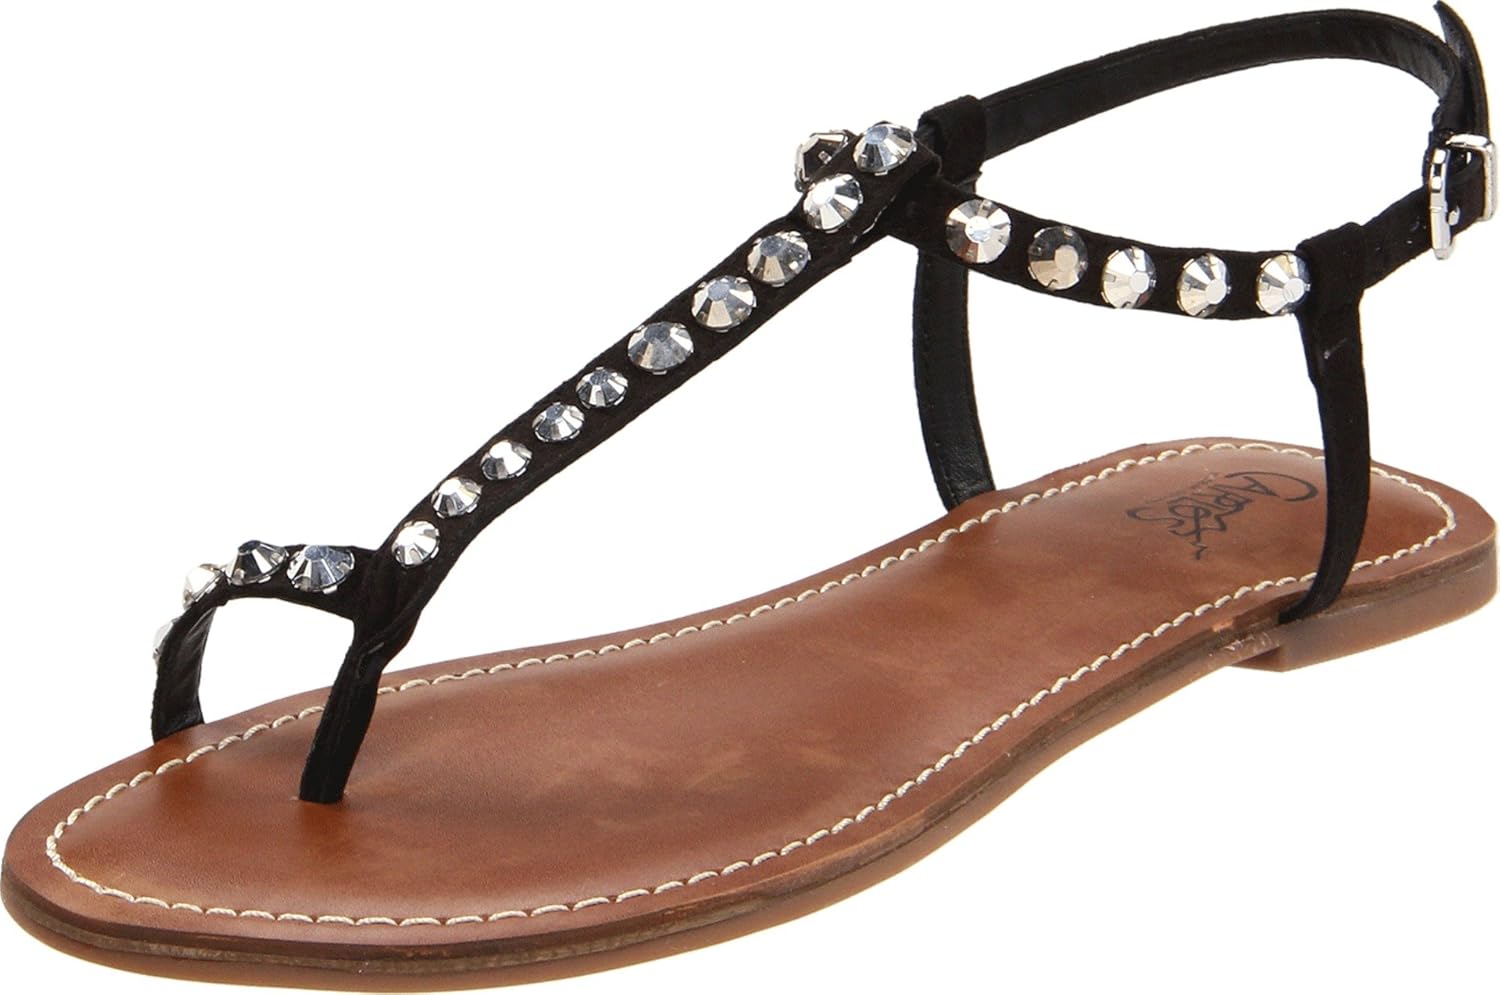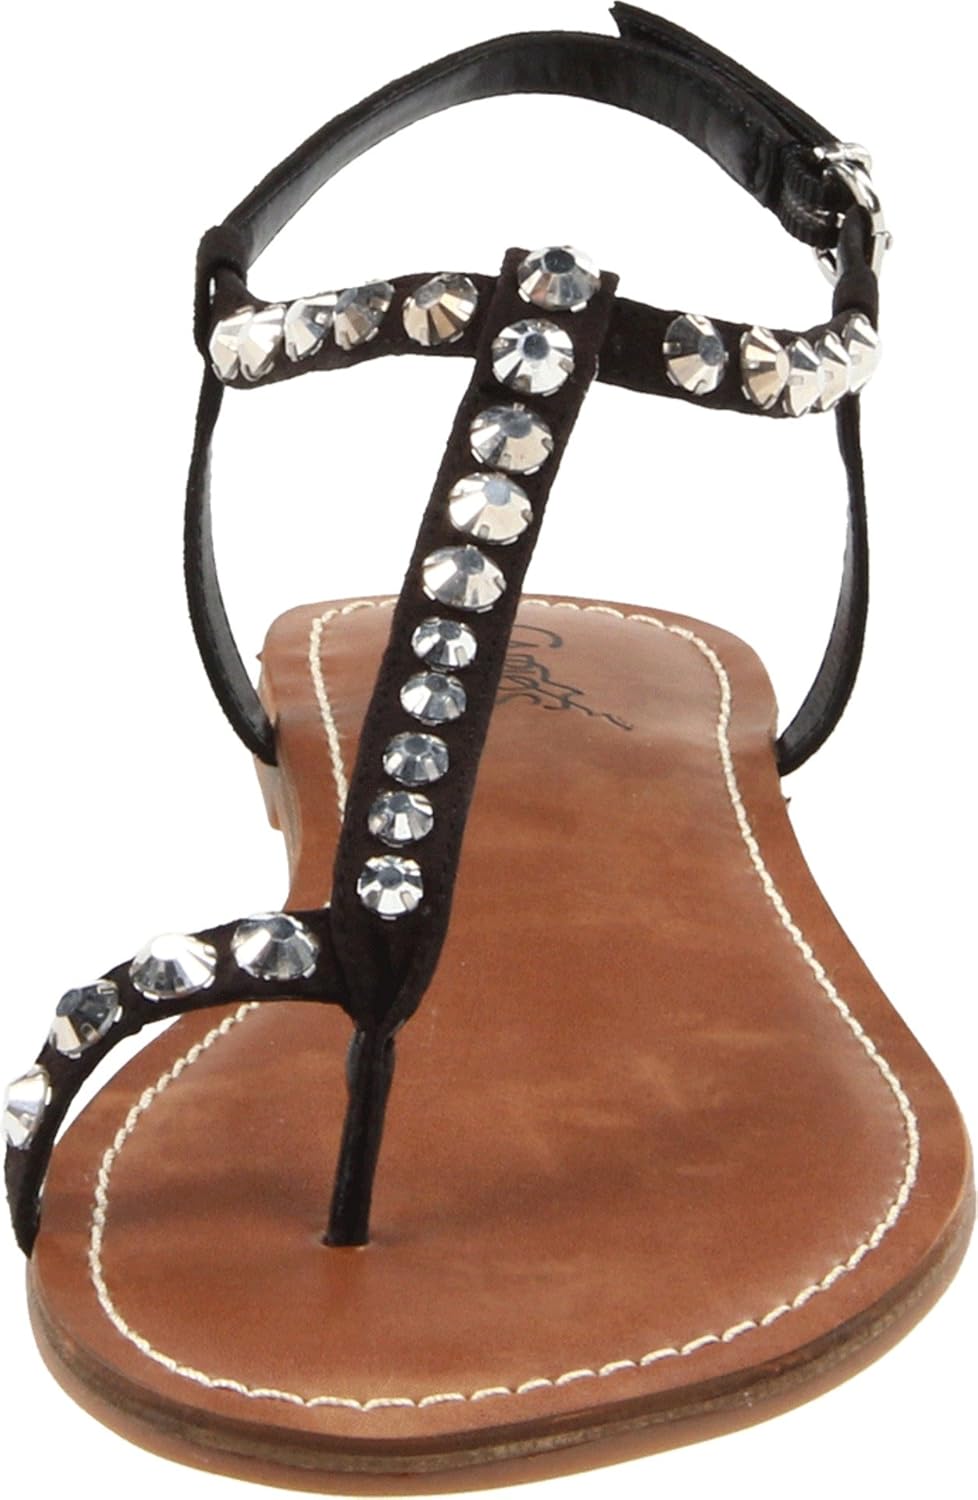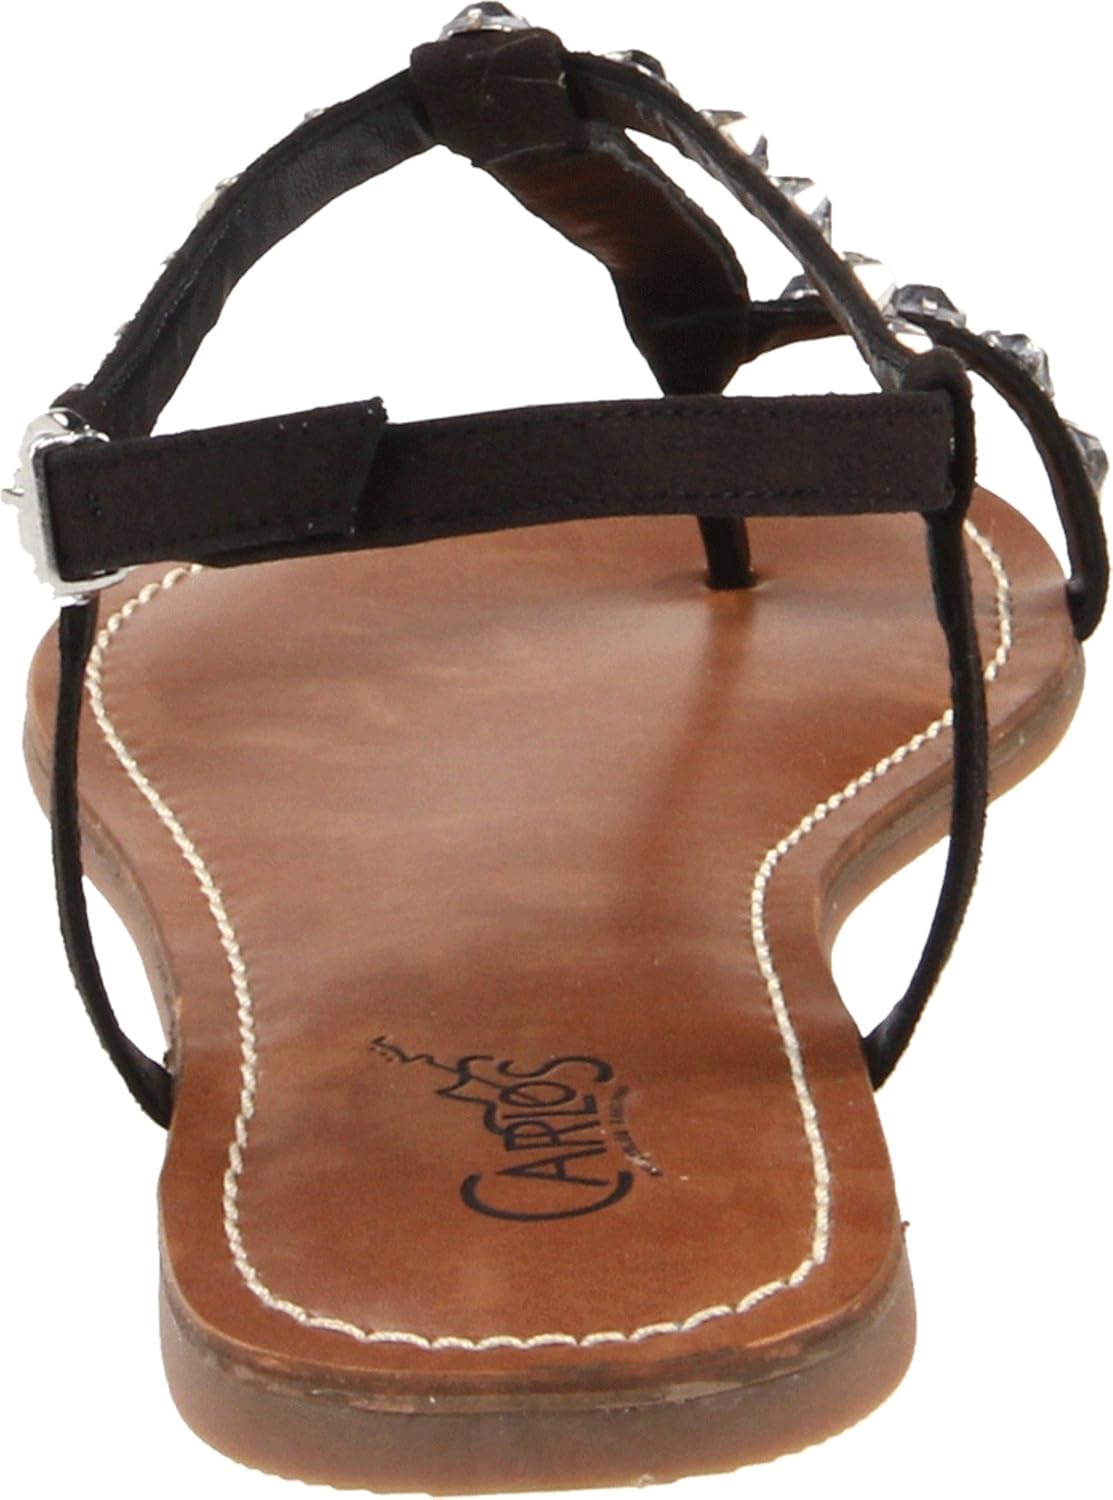
Carlos by Carlos Santana Women's Florida
Category: AMAZON FASHION
Put a little bling in your next sunny day with the Florida sandal from Carlos by Carlos Santana. This sleek, strappy find features bountiful rhinestone detail for the perfect amount of sparkle. An adjustable buckle perfects the fit of this warm weather treasure. Brown Shoe Company and multiple Grammy winner, Carlos Santana, have worked together to bring you "Carlos by Carlos Santana" footwear. These shoes reflect the same passion and energy that is generated by Carlos Santana's music. A portion of the sales proceeds will be donated to the Milagro Foundation, which partners with the nonprofit community to serve the needs of children and youth. Started in 1998 by Carlos and Deborah Santana, this foundation supports educational efforts to help children and youth live healthy, literate, and culturally enriched lives.
Features: 100% Fabric | Imported | Synthetic sole | Made in China | Fabric Upper | Man Made Sole | Heel Height: None | This shoe fits true to size.